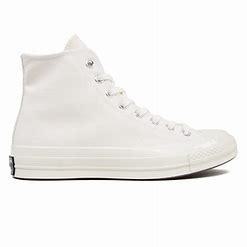
Brand: Converse
Model: Chuck Taylor All Star Hi